Miss Angola

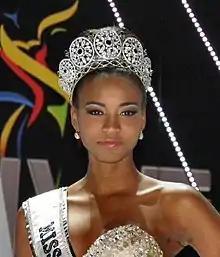
Lopes after being crowned Miss Universe 2011

The Miss Angola competition holds provincial contests every year, with 18 delegates across Angola with three overseas competitors.